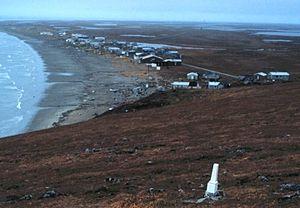
Wales ou Pays de Galles sur certaines cartes françaises est une localité d'Alaska aux États-Unis située dans la Région de recensement de Nome. Sa population était de 145 habitants en 2010. C'est le lieu habité le plus au nord-ouest de tout le continent nord-américain.